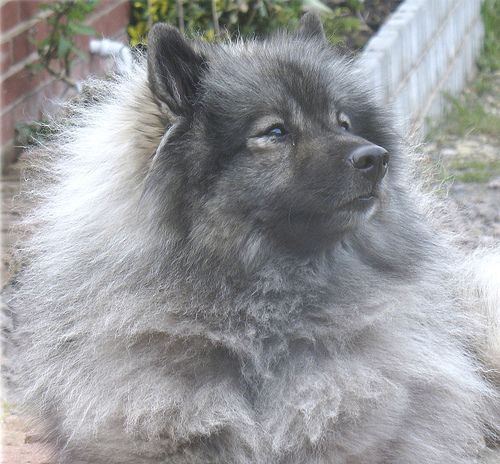
Animal: dog
Breed: keeshond